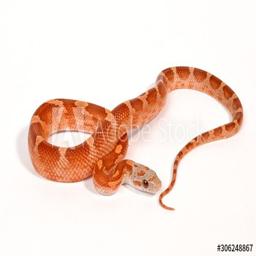
Animal: snakes